Rehabilitation of war criminals in post-Communist Romania

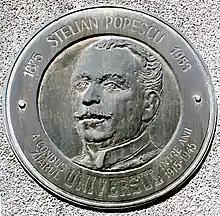
Stelian Popescu was sentenced for war crimes in 1945 and rehabilitated by the Supreme Court in 1995

On 8 May 1995, after the fall of Communism, 10 of the sentences pronounced by the "People's Tribunals" were overturned by the Supreme Court of Justice. They were part of the 14 war criminals convicted in the "Journalists' trial" of 1945. Only one of the ten, Pan M. Vizirescu, was in attendance when the proceedings took place. He was a cabinet director within the Propaganda Ministry. From 1940 to 23 August 1944, he was deputy director of the radio-journal of the Romanian Radio Broadcasting Company. Regarding his conviction, Vizirescu stated: "Knowing that this Court [the People's Court] was a terrorist organization and that the judges were mere terrorist agents, I chose not to go. I had this conscience of the truth, because they had no right to judge us - it should have been the other way around. I am now satisfied of being declared innocent and I will face God in all peace, for I was not guilty.". Attorney General Vasile Manea Drăgulin presented the convictions decided upon in 1945 as illegal, believing the interpretation of the evidence to have been “retroactive, truncated, and tendentious”, therefore amounting to a “conviction decision, whose content is a synthesis of vehement criticism of their activity, to which we forcefully ascribed the character of war crimes”. The most notorious name in this lot was likely that of Nichifor Crainic. An ardent pro-fascist and admirer of Adolf Hitler and Benito Mussolini, he was vice-president of the National Christian Party and then Antonescu's Minister of Propaganda. Crainic was also among the 10 who were rehabilitated and he was welcomed back into the Romanian Academy. Stelian Popescu and Romulus Dianu were also among the 10 who were rehabilitated, while Radu Gyr was among the remaining 4 who weren't.